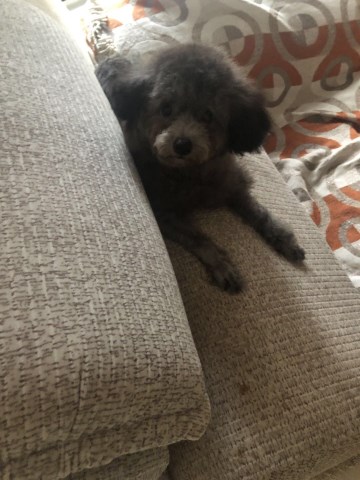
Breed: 2925-n000114-toy_poodle